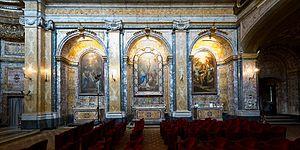
L'église Santa Caterina da Siena est une église catholique de Naples qui dépend de l'archidiocèse de Naples. Elle est d'architecture baroque et dédiée à sainte Catherine de Sienne. Elle donne corso Vittorio Emanuele.